2015–16 Bengaluru FC season

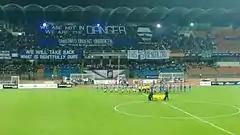

Bengaluru FC flagged February off with a home game against Sporting Clube de Goa. After missing an early chance, Bengaluru lost the lead when Odafa Onyeka Okolie scored in the 9th minute. Bengaluru's attack were unable to convert chances against 10-men Sporting until C.K. Vineeth found the back of the net in 64th minute. However, the home team's joy was short lived as Odafa completed his brace in 74th minute and Bengaluru faced first loss at home in the season. In the next home game Bengaluru FC faced I-League debutant DSK Shivajians F.C. Bengaluru were leading 2–0 with a goal each from Sunil Chhetri and Kim Song-Yong, but due to a defensive error from Bengaluru FC, DSK Shivajians pulled one back by a goal from ex-Bengaluru player Sampath Kuttymani, just before the half time. Bengaluru FC finished the game 4–1 with two more goals in the second half from substitutes Shankar Sampingiraj and Seminlen Doungel, and reclaimed the top spot. In the next game against the defending champion, Mohun Bagan, after the goalless first half, Lalchhuanmawia was sent off by the referee. Jeje Lalpekhlua finally broke the deadlock in 73rd minute from Cornell Glenn's pass. Mohun Bagan doubled the lead by Sony Norde's goal and Bengaluru FC faced second defeat at home and third defeat of the season. After facing a string of defeats, Bengaluru FC got back to winning ways against Aizawl F.C., when C.K. Vineeth's second half goal was enough to secure 3 points.